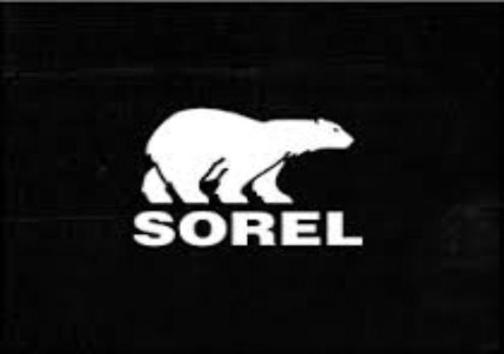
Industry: Clothes